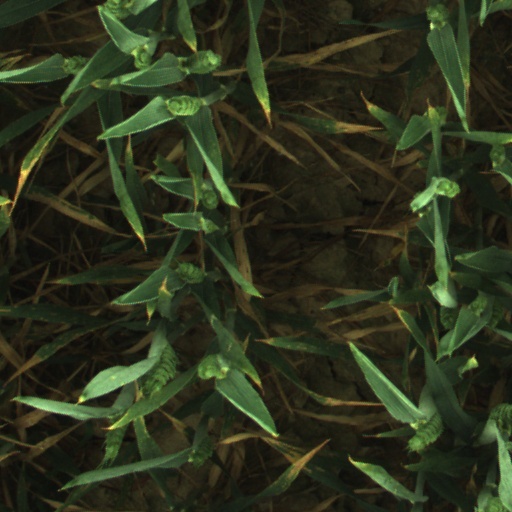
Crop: wheat